Answer in natural language. How many Fridges are visible in the scene? Choose between the following options: 0, 2, 4, 3 or 1
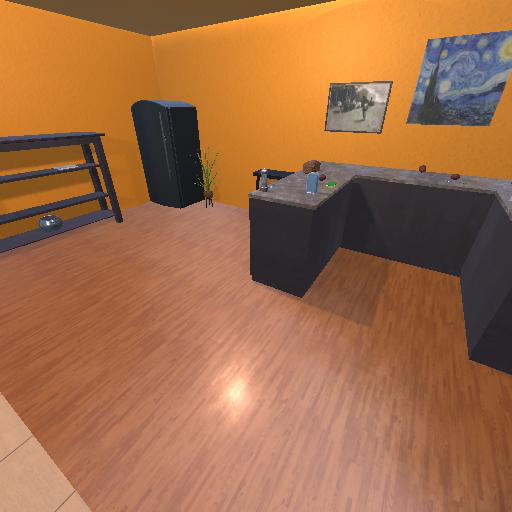
<answer>1</answer>